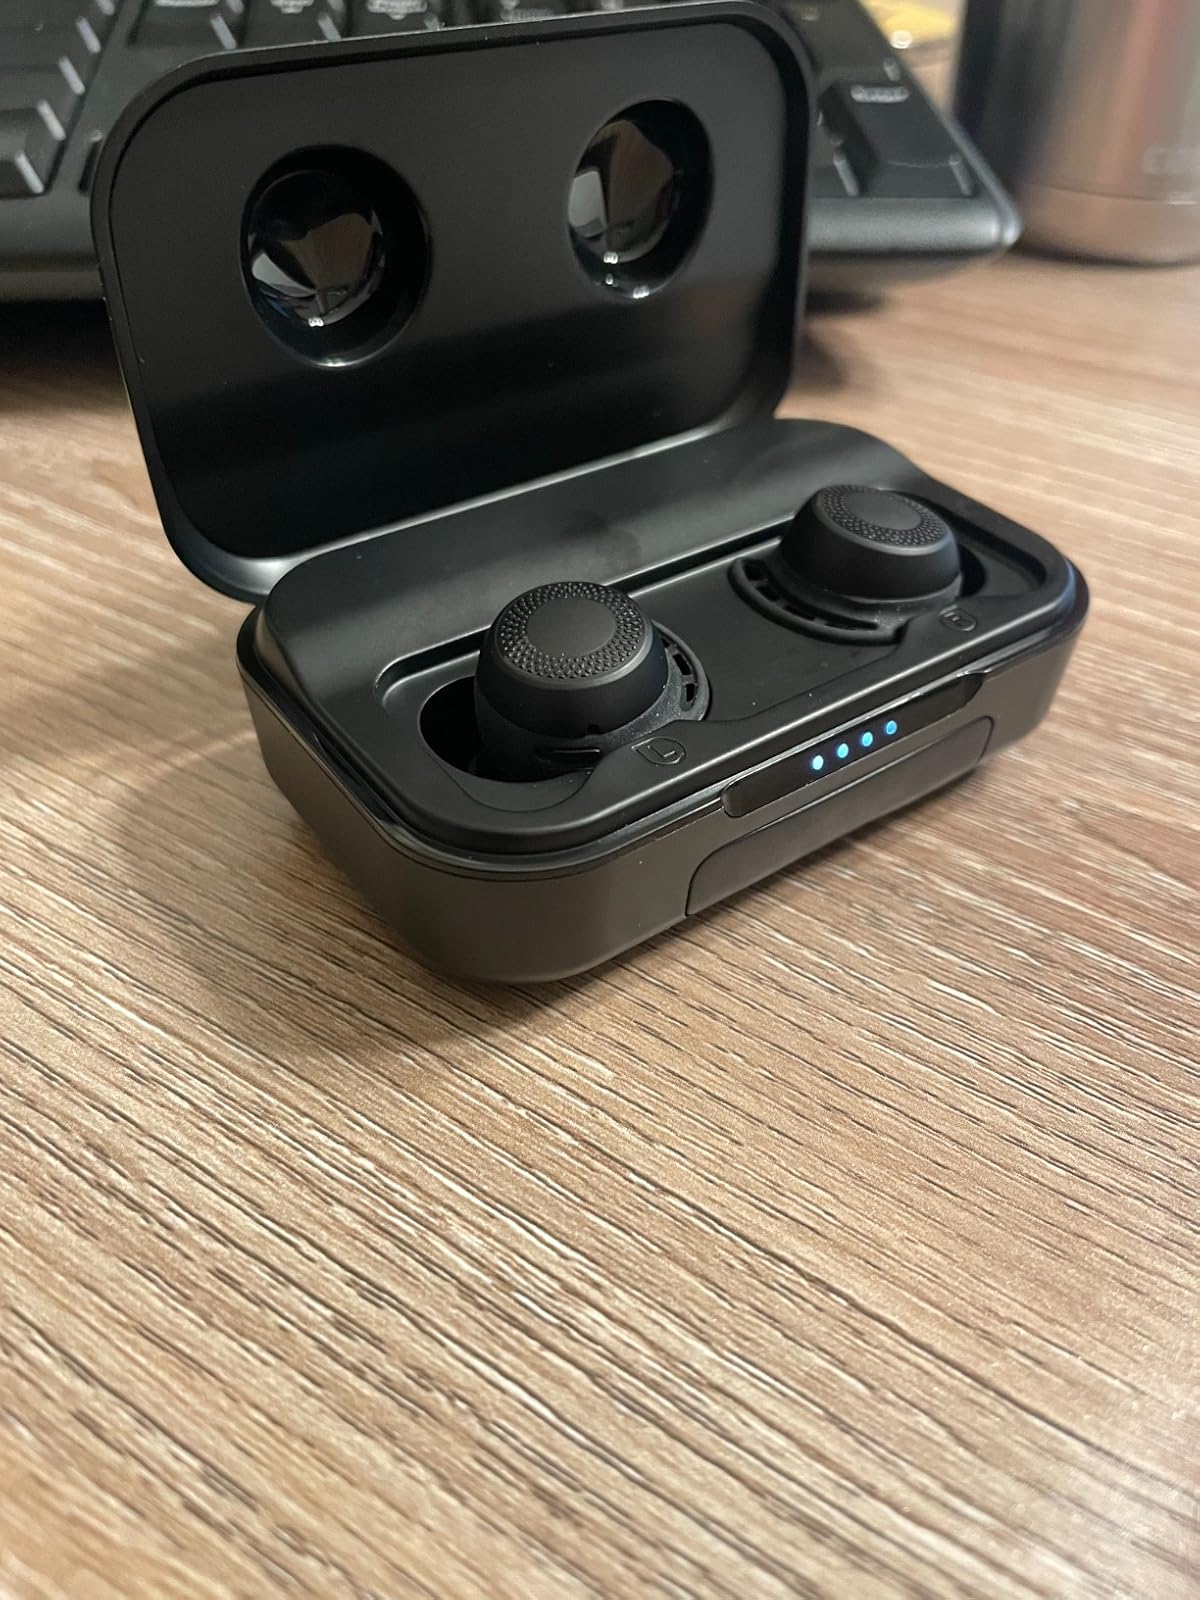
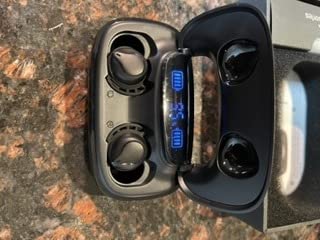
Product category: earbuds
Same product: no